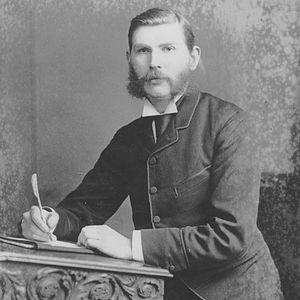
James Whitbread Lee Glaisher FRS, FRAS, fils du météorologue James Glaisher, est un mathématicien anglais. Il est surtout connu pour son travail en théorie des nombres.